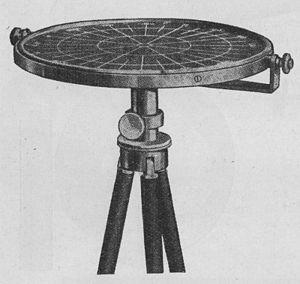
Néphoscope, instrument pour mesurer la direction où se trouve les nuages dans le ciel
Le néphoscope est un instrument d'observation visuelle de la direction du mouvement des nuages et de mesure de leur vitesse angulaire. Cet appareil météorologique a été inventé en 1865 par P. Carl Braun pour faciliter l'observation de la marche des nuages et des courants atmosphériques en altitude où le vent ne correspond pas à celui de l’anémomètre au sol.